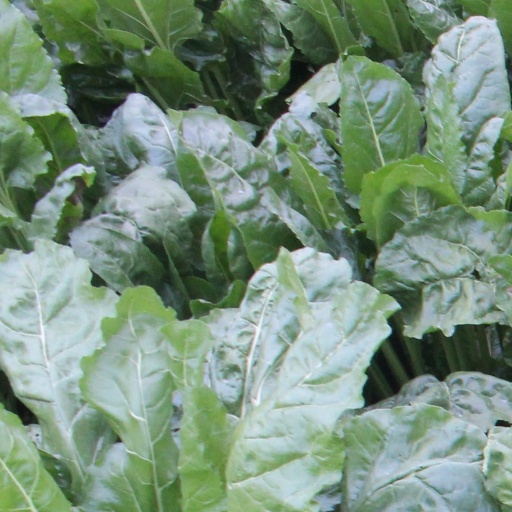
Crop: sugar beet